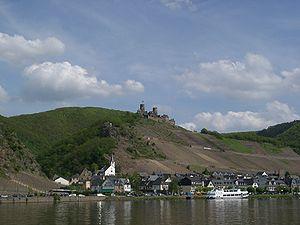
Alken est une municipalité du Verbandsgemeinde Untermosel, dans l'arrondissement de Mayen-Coblence, en Rhénanie-Palatinat, dans l'ouest de l'Allemagne.